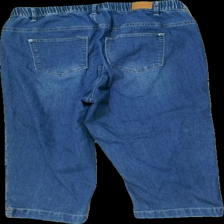
View: back
Type: Shorts
Category: Ladies
Brand: Not in the list
Brand text on label: Soda Collection
Colors: Blue
Material: 78% polyester, 22% cotton
Cut: Regular
Size: 46
Season: All
Trend: Denim
Smell: Major
Price range: <50
Recommended usage: Reuse